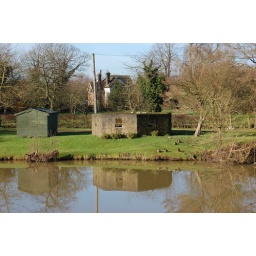
War and peace! The peaceful scene of ducks on the river bank, beside the World War 2 anti-invasion pill-box.